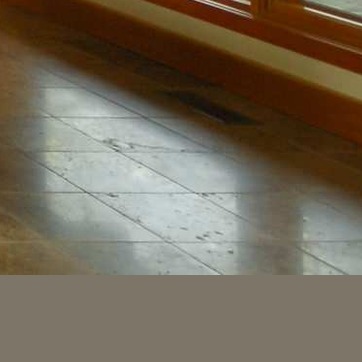
Material: tile